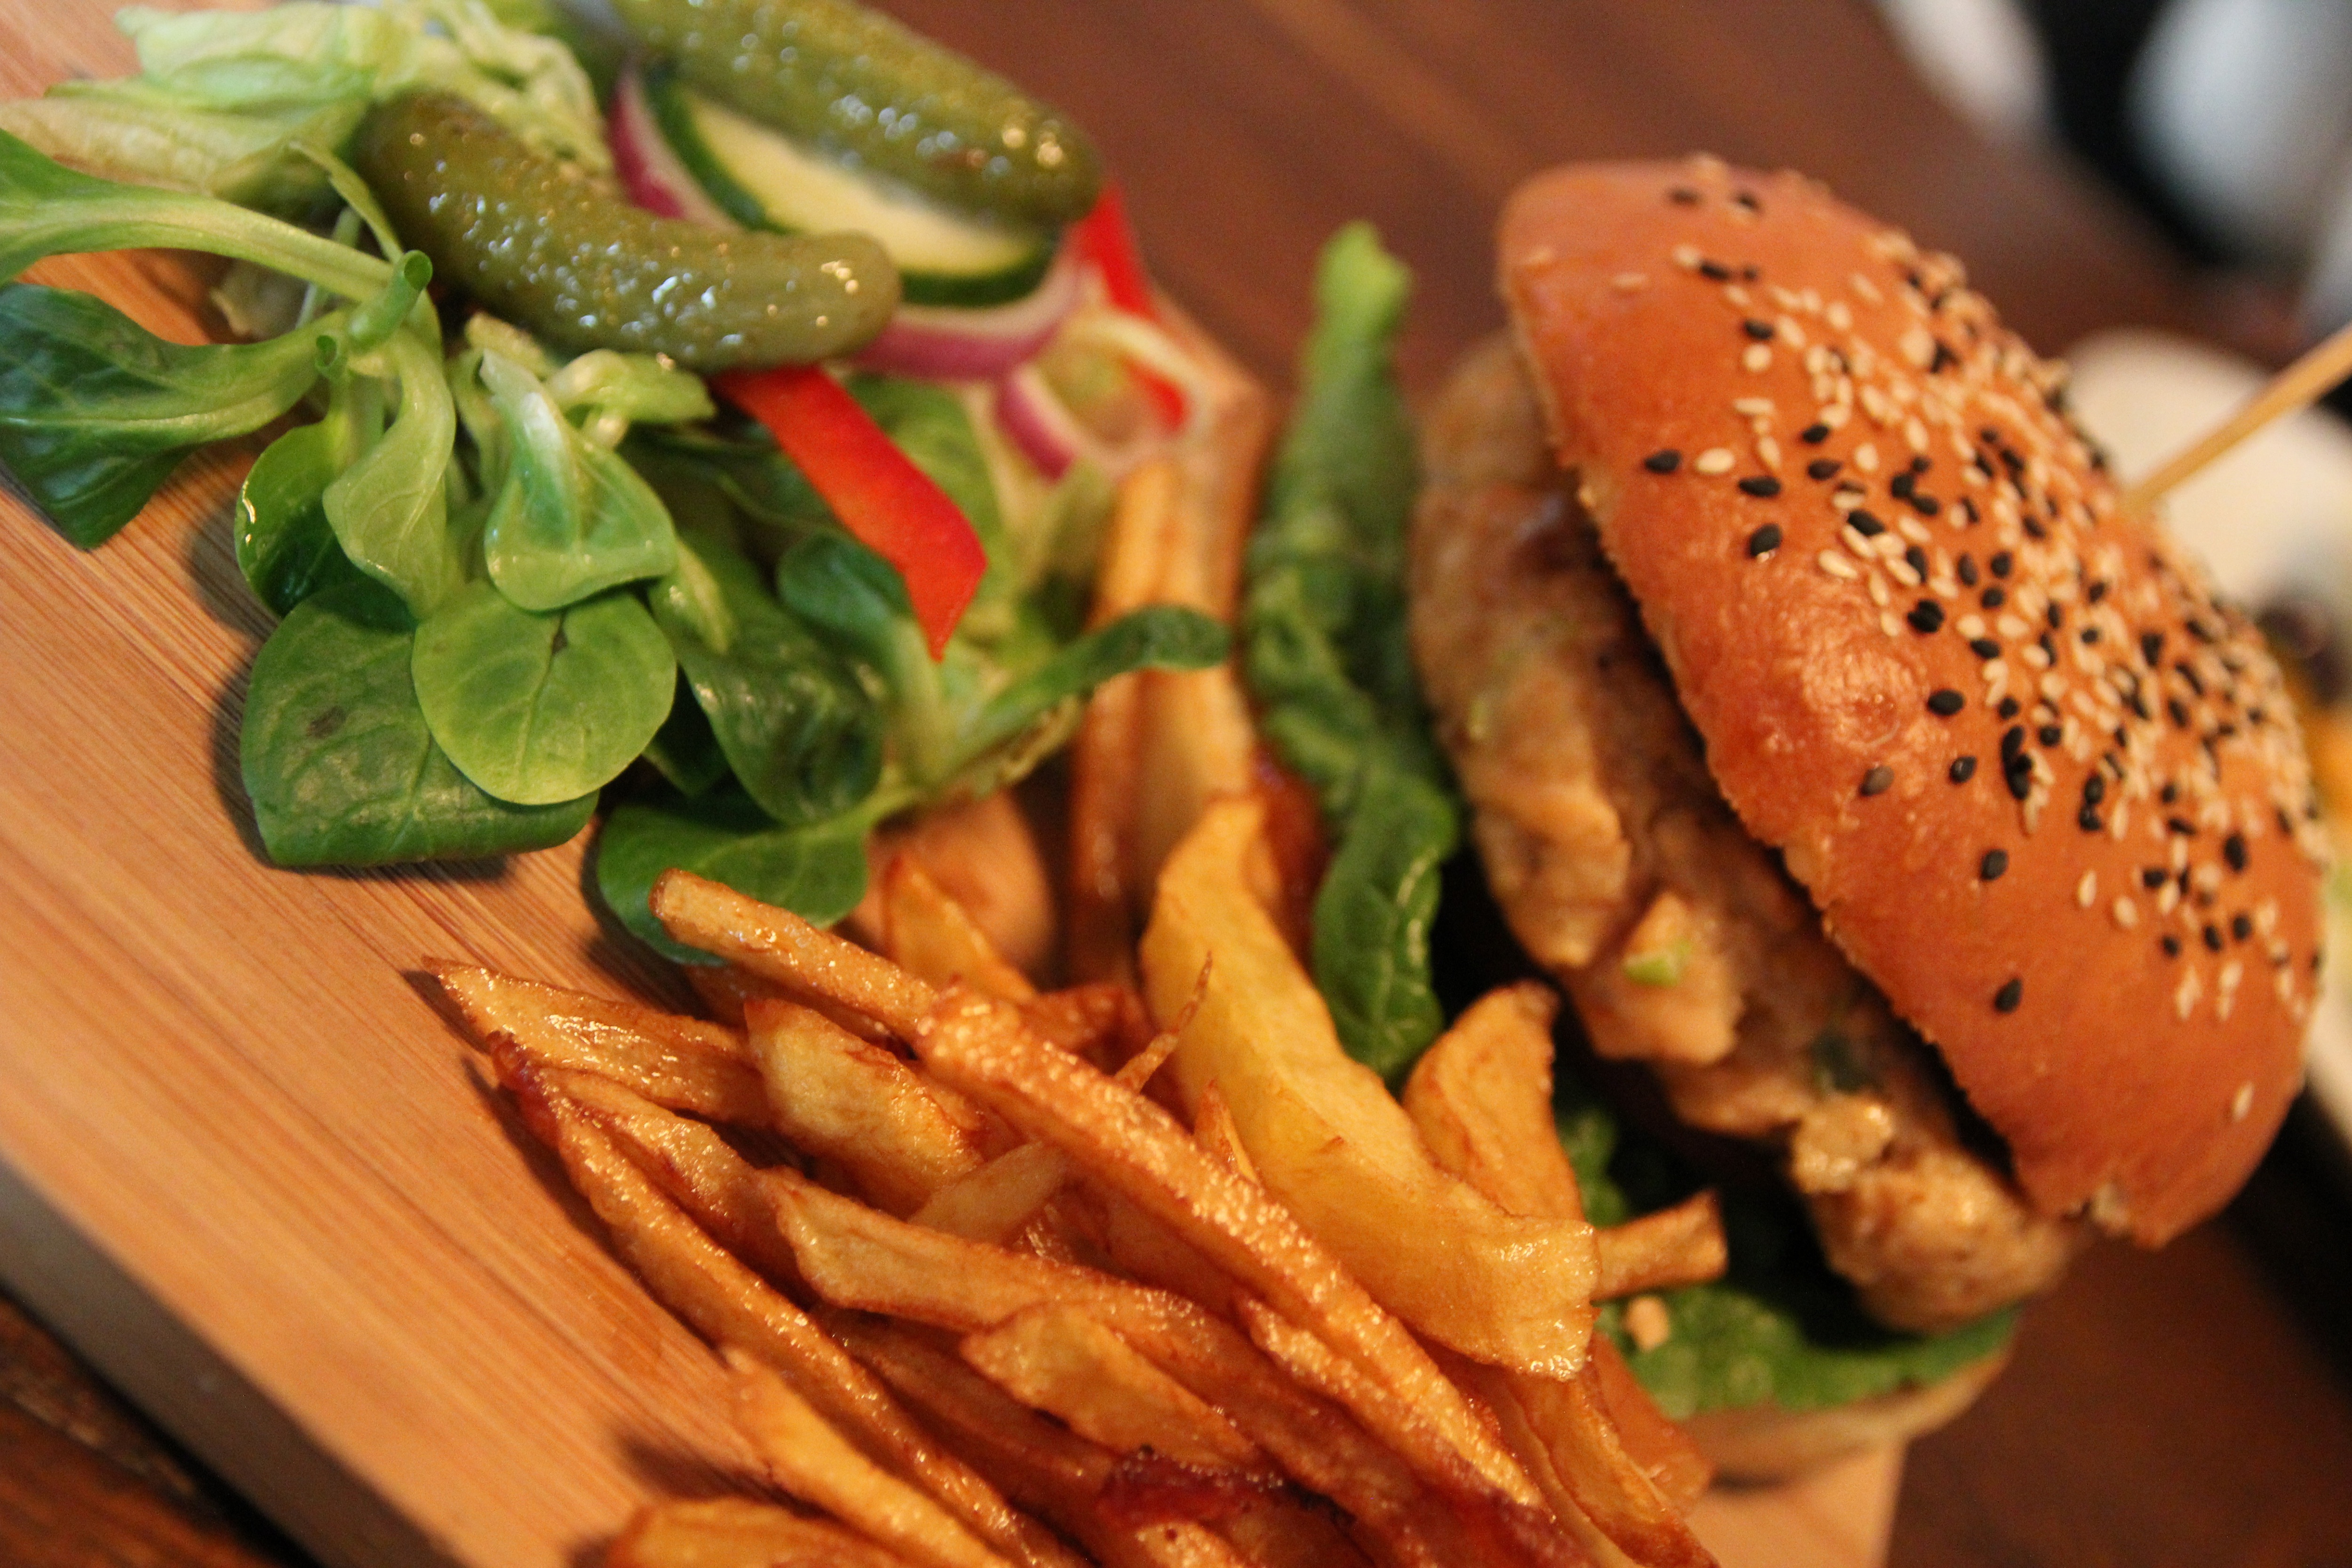
food, junk food, dish, fast food, cuisine, veggie burger, ingredient, produce, finger food, side dish, hamburger, sandwich, fried food, kids meal, vegan nutrition, baguette, french fries, whopper, salmon burger, Burger king premium burgers, american food, banh mi, vegetable, meat, slider